Hans Coper

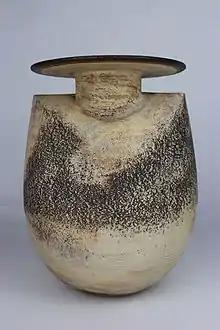
Thrown Bottle by Hans Coper

Hans Coper (8 April 1920 – 16 June 1981) was an influential German-born British studio potter. His work is often coupled with that of Lucie Rie due to their close association, even though their best known work differs dramatically, with Rie's being less sculptural, while Coper's was much more abstract, but also always functional. Coper always made functional vessels, principally containers for flowers (vases), fruit (bowls), or candles (candle holders), including work for Coventry Cathedral and Sussex University meeting house. He made a small group of Figures in the fifties, which were not vessels and were never put on sale.